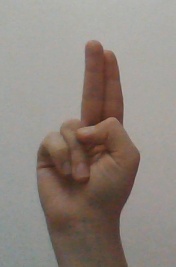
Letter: taa